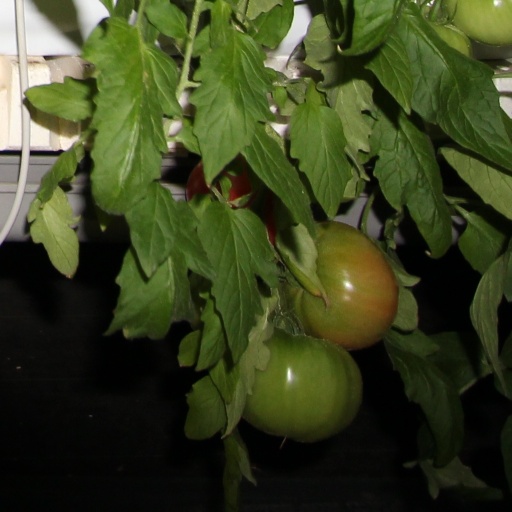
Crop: tomato